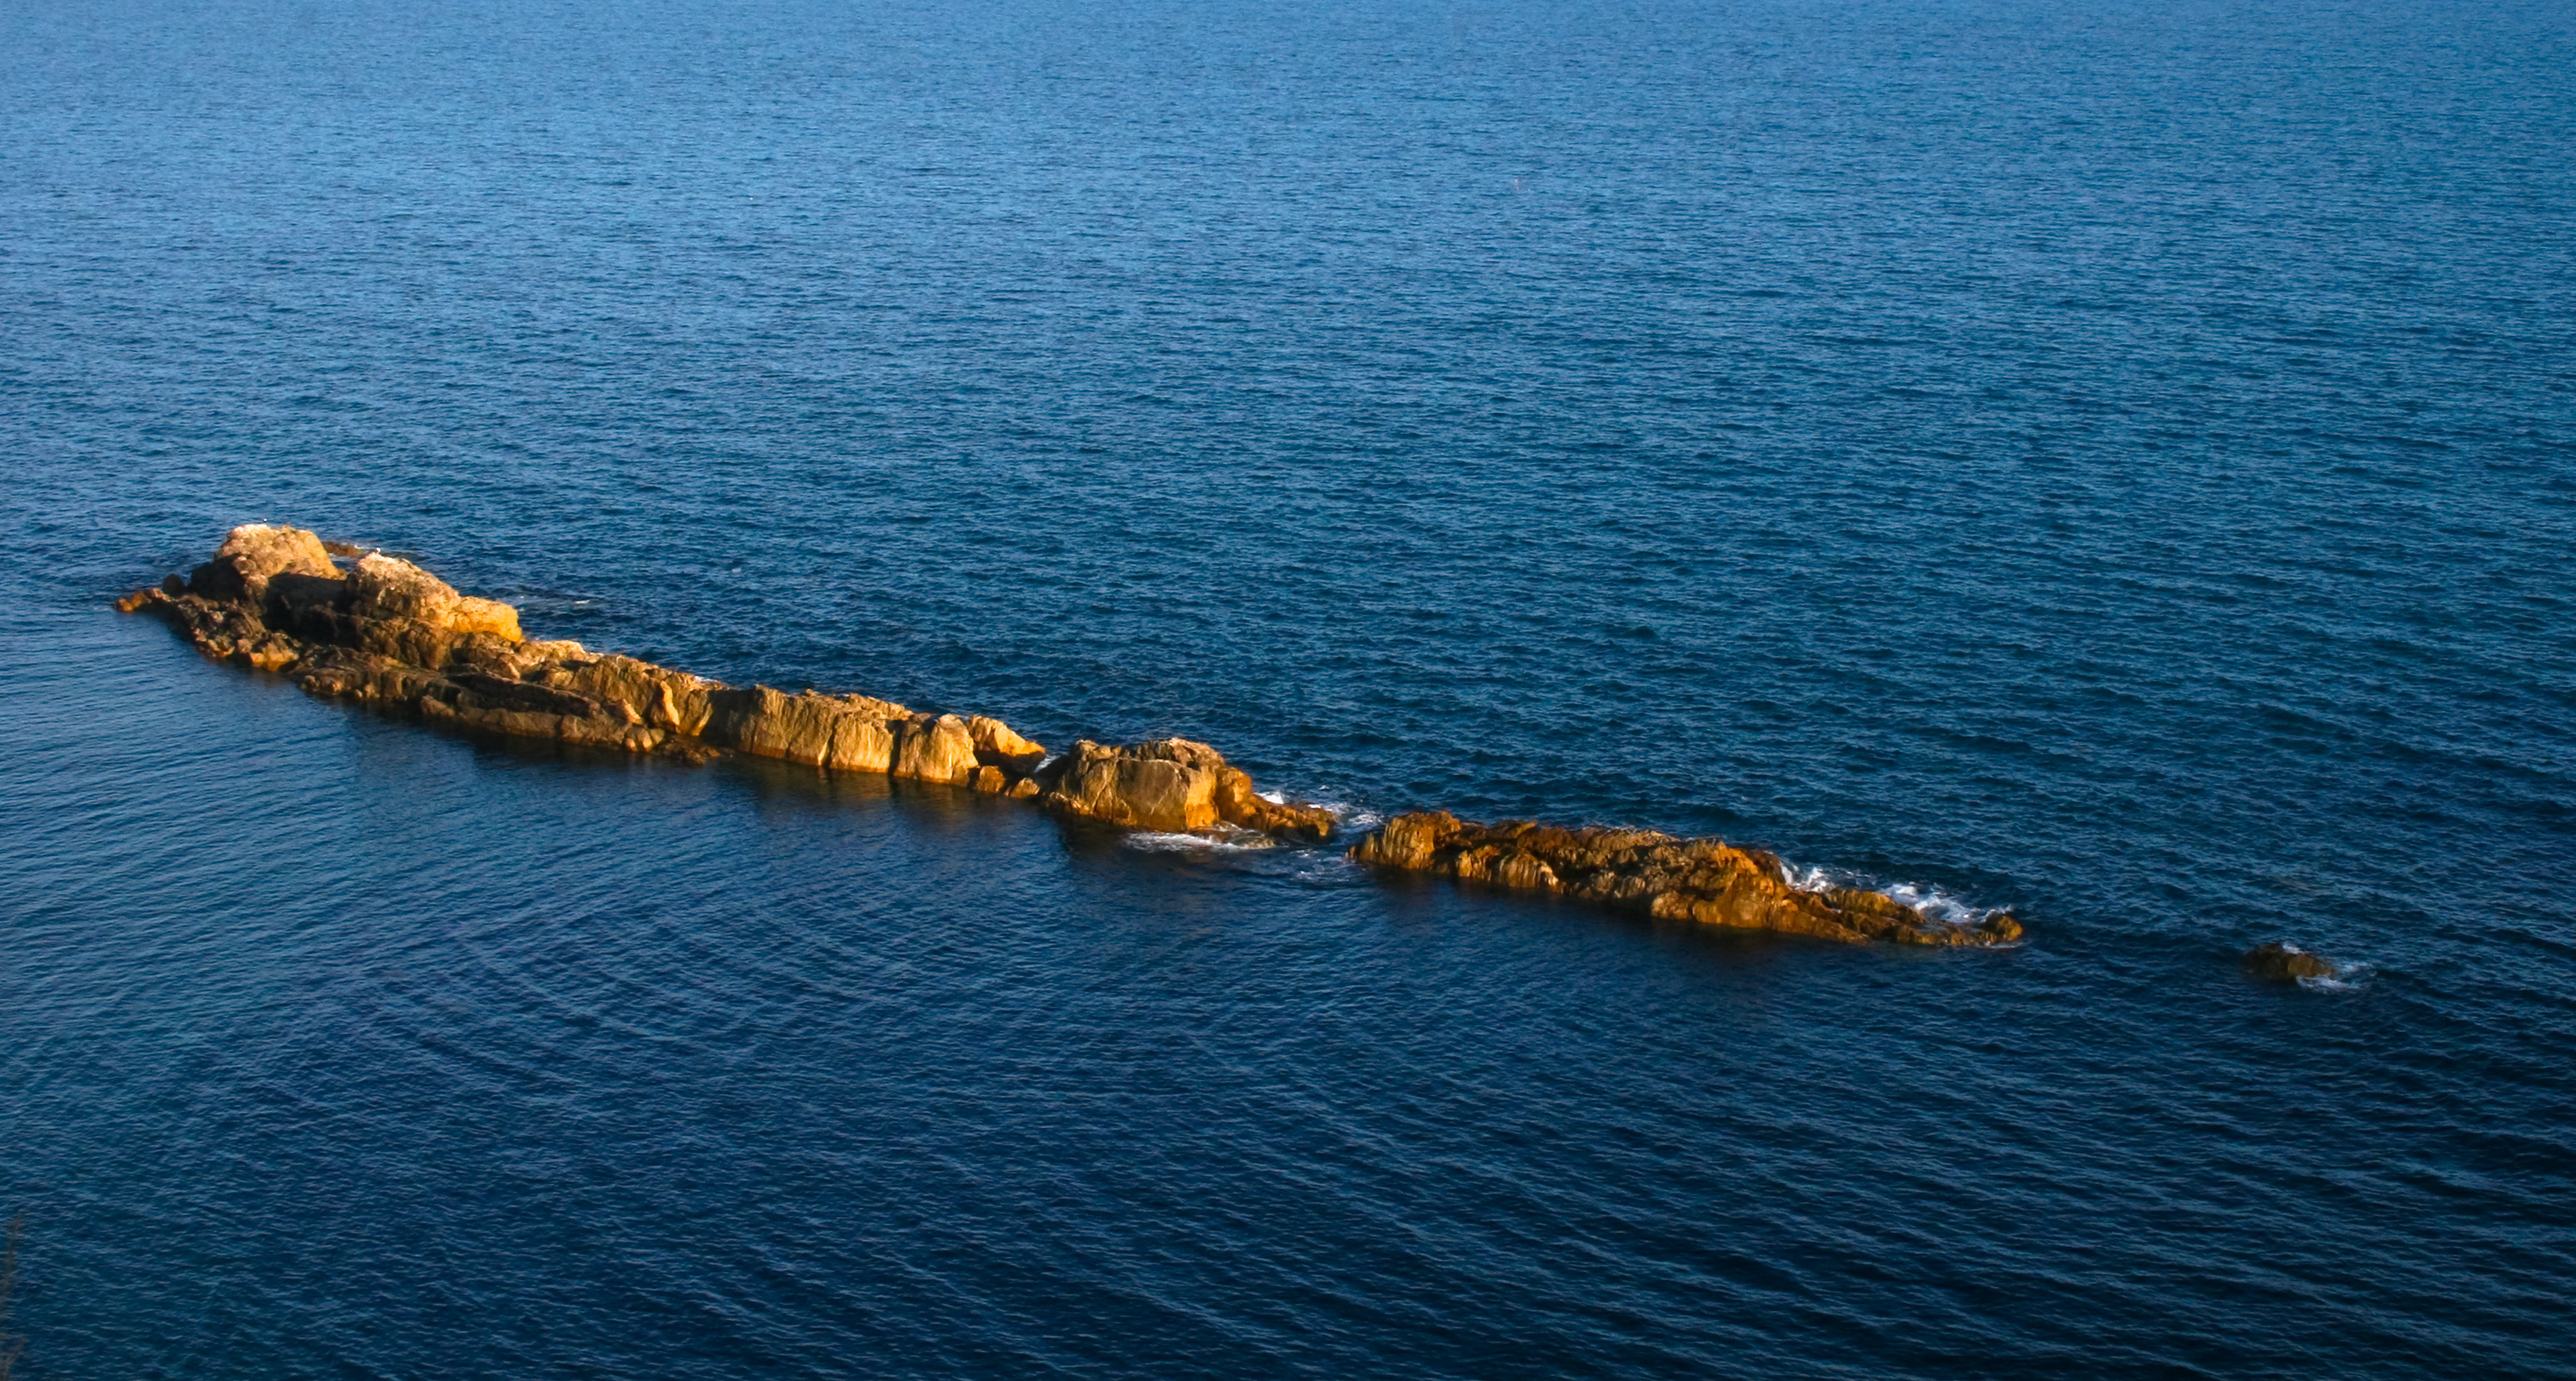
sea, coast, ocean, horizon, shore, wave, cliff, reflection, vehicle, bay, terrain, rocks, mygearandme, channel, breakwater, islet